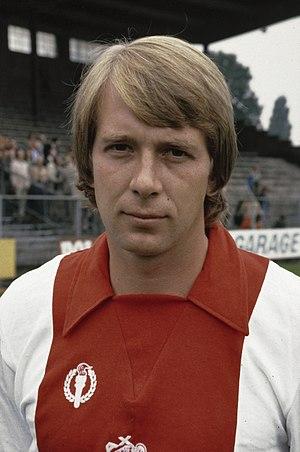
Henning Jensen, né le 17 août 1949 à Nørresundby et mort le 4 décembre 2017, est un footballeur danois au poste d'attaquant dans les années 1970.